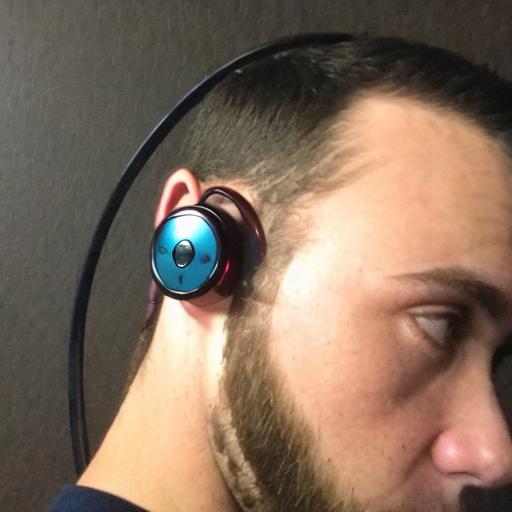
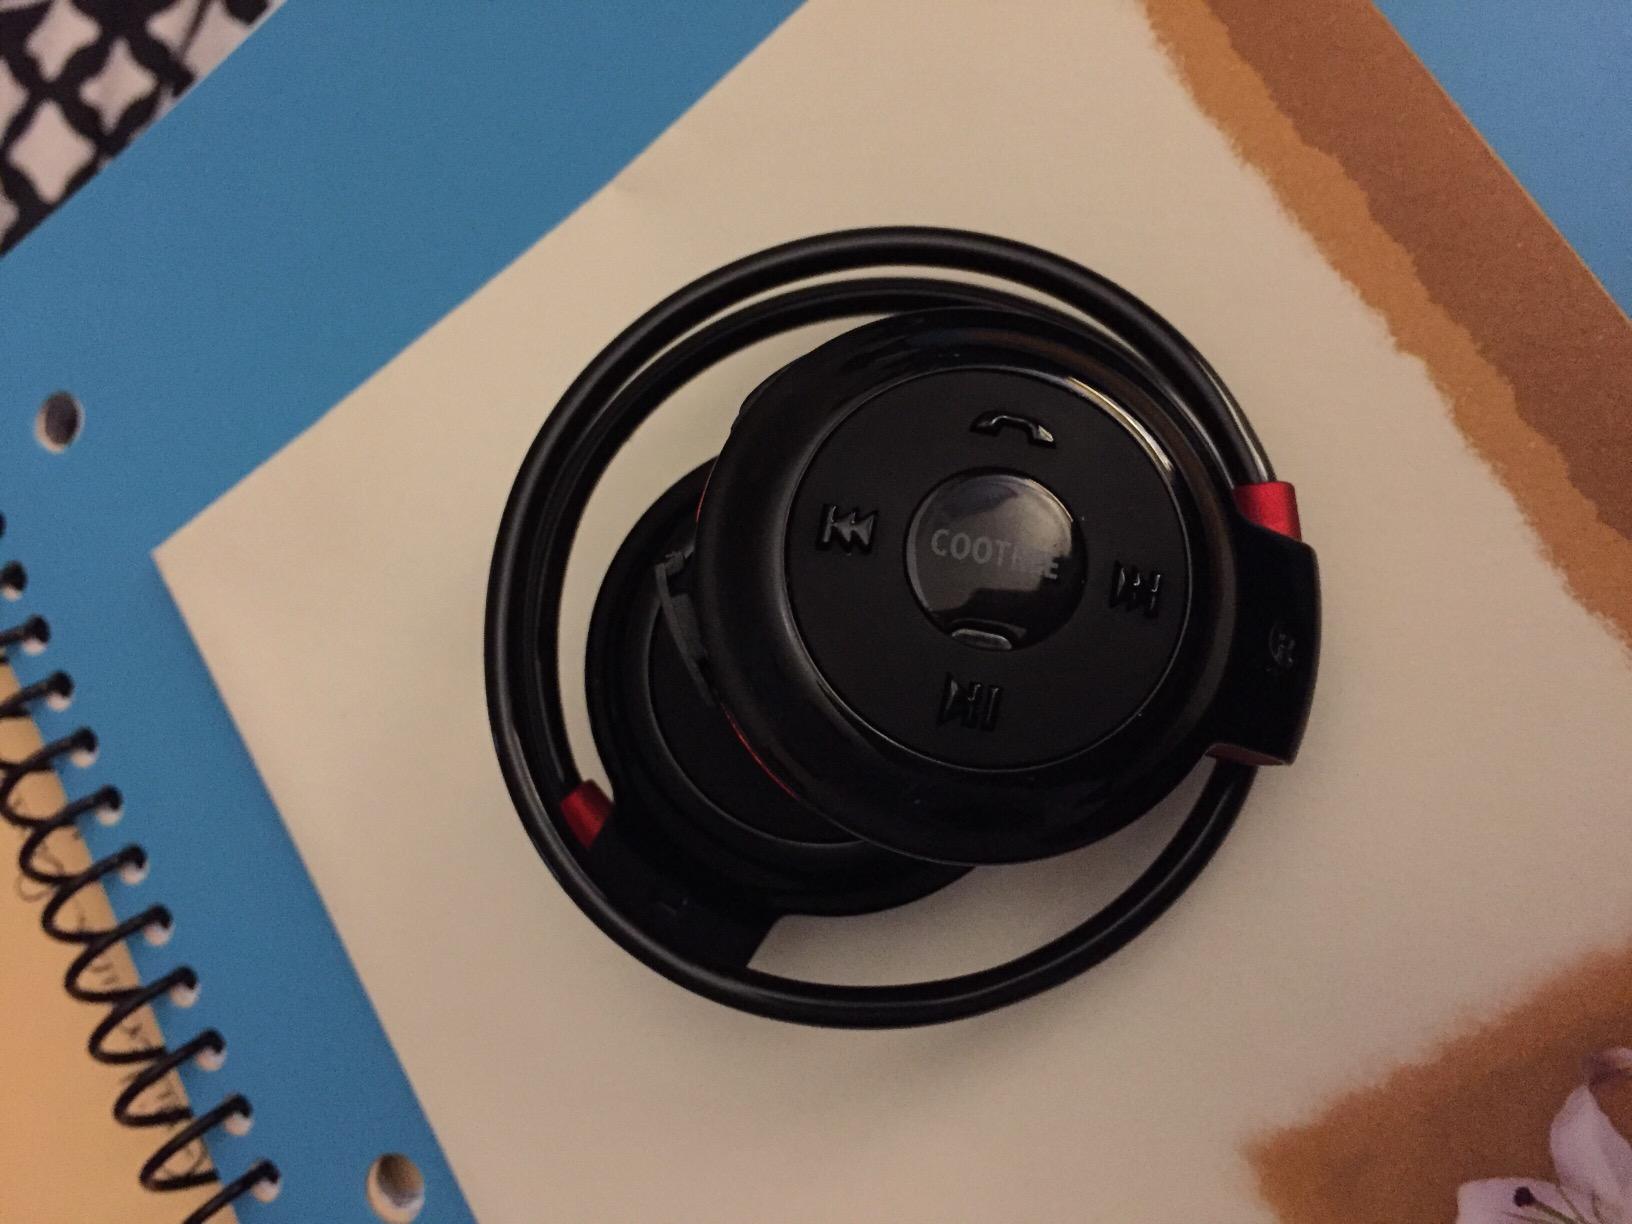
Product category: headphones
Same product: no